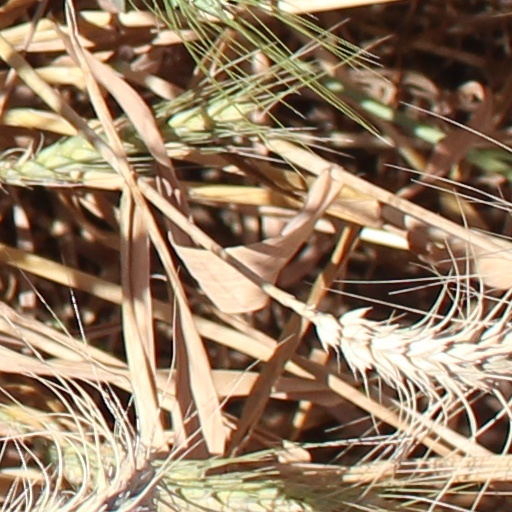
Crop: wheat